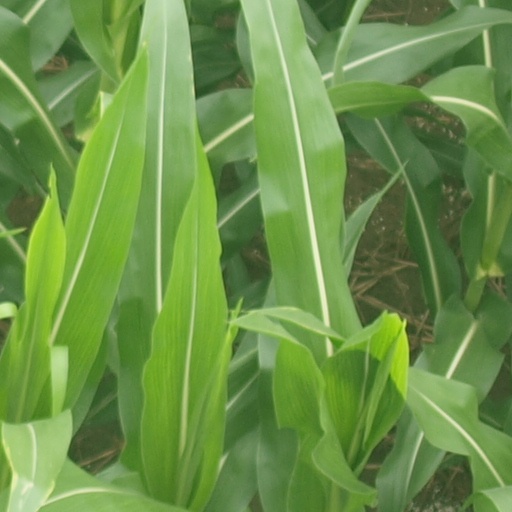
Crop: maize; corn